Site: brandenburg
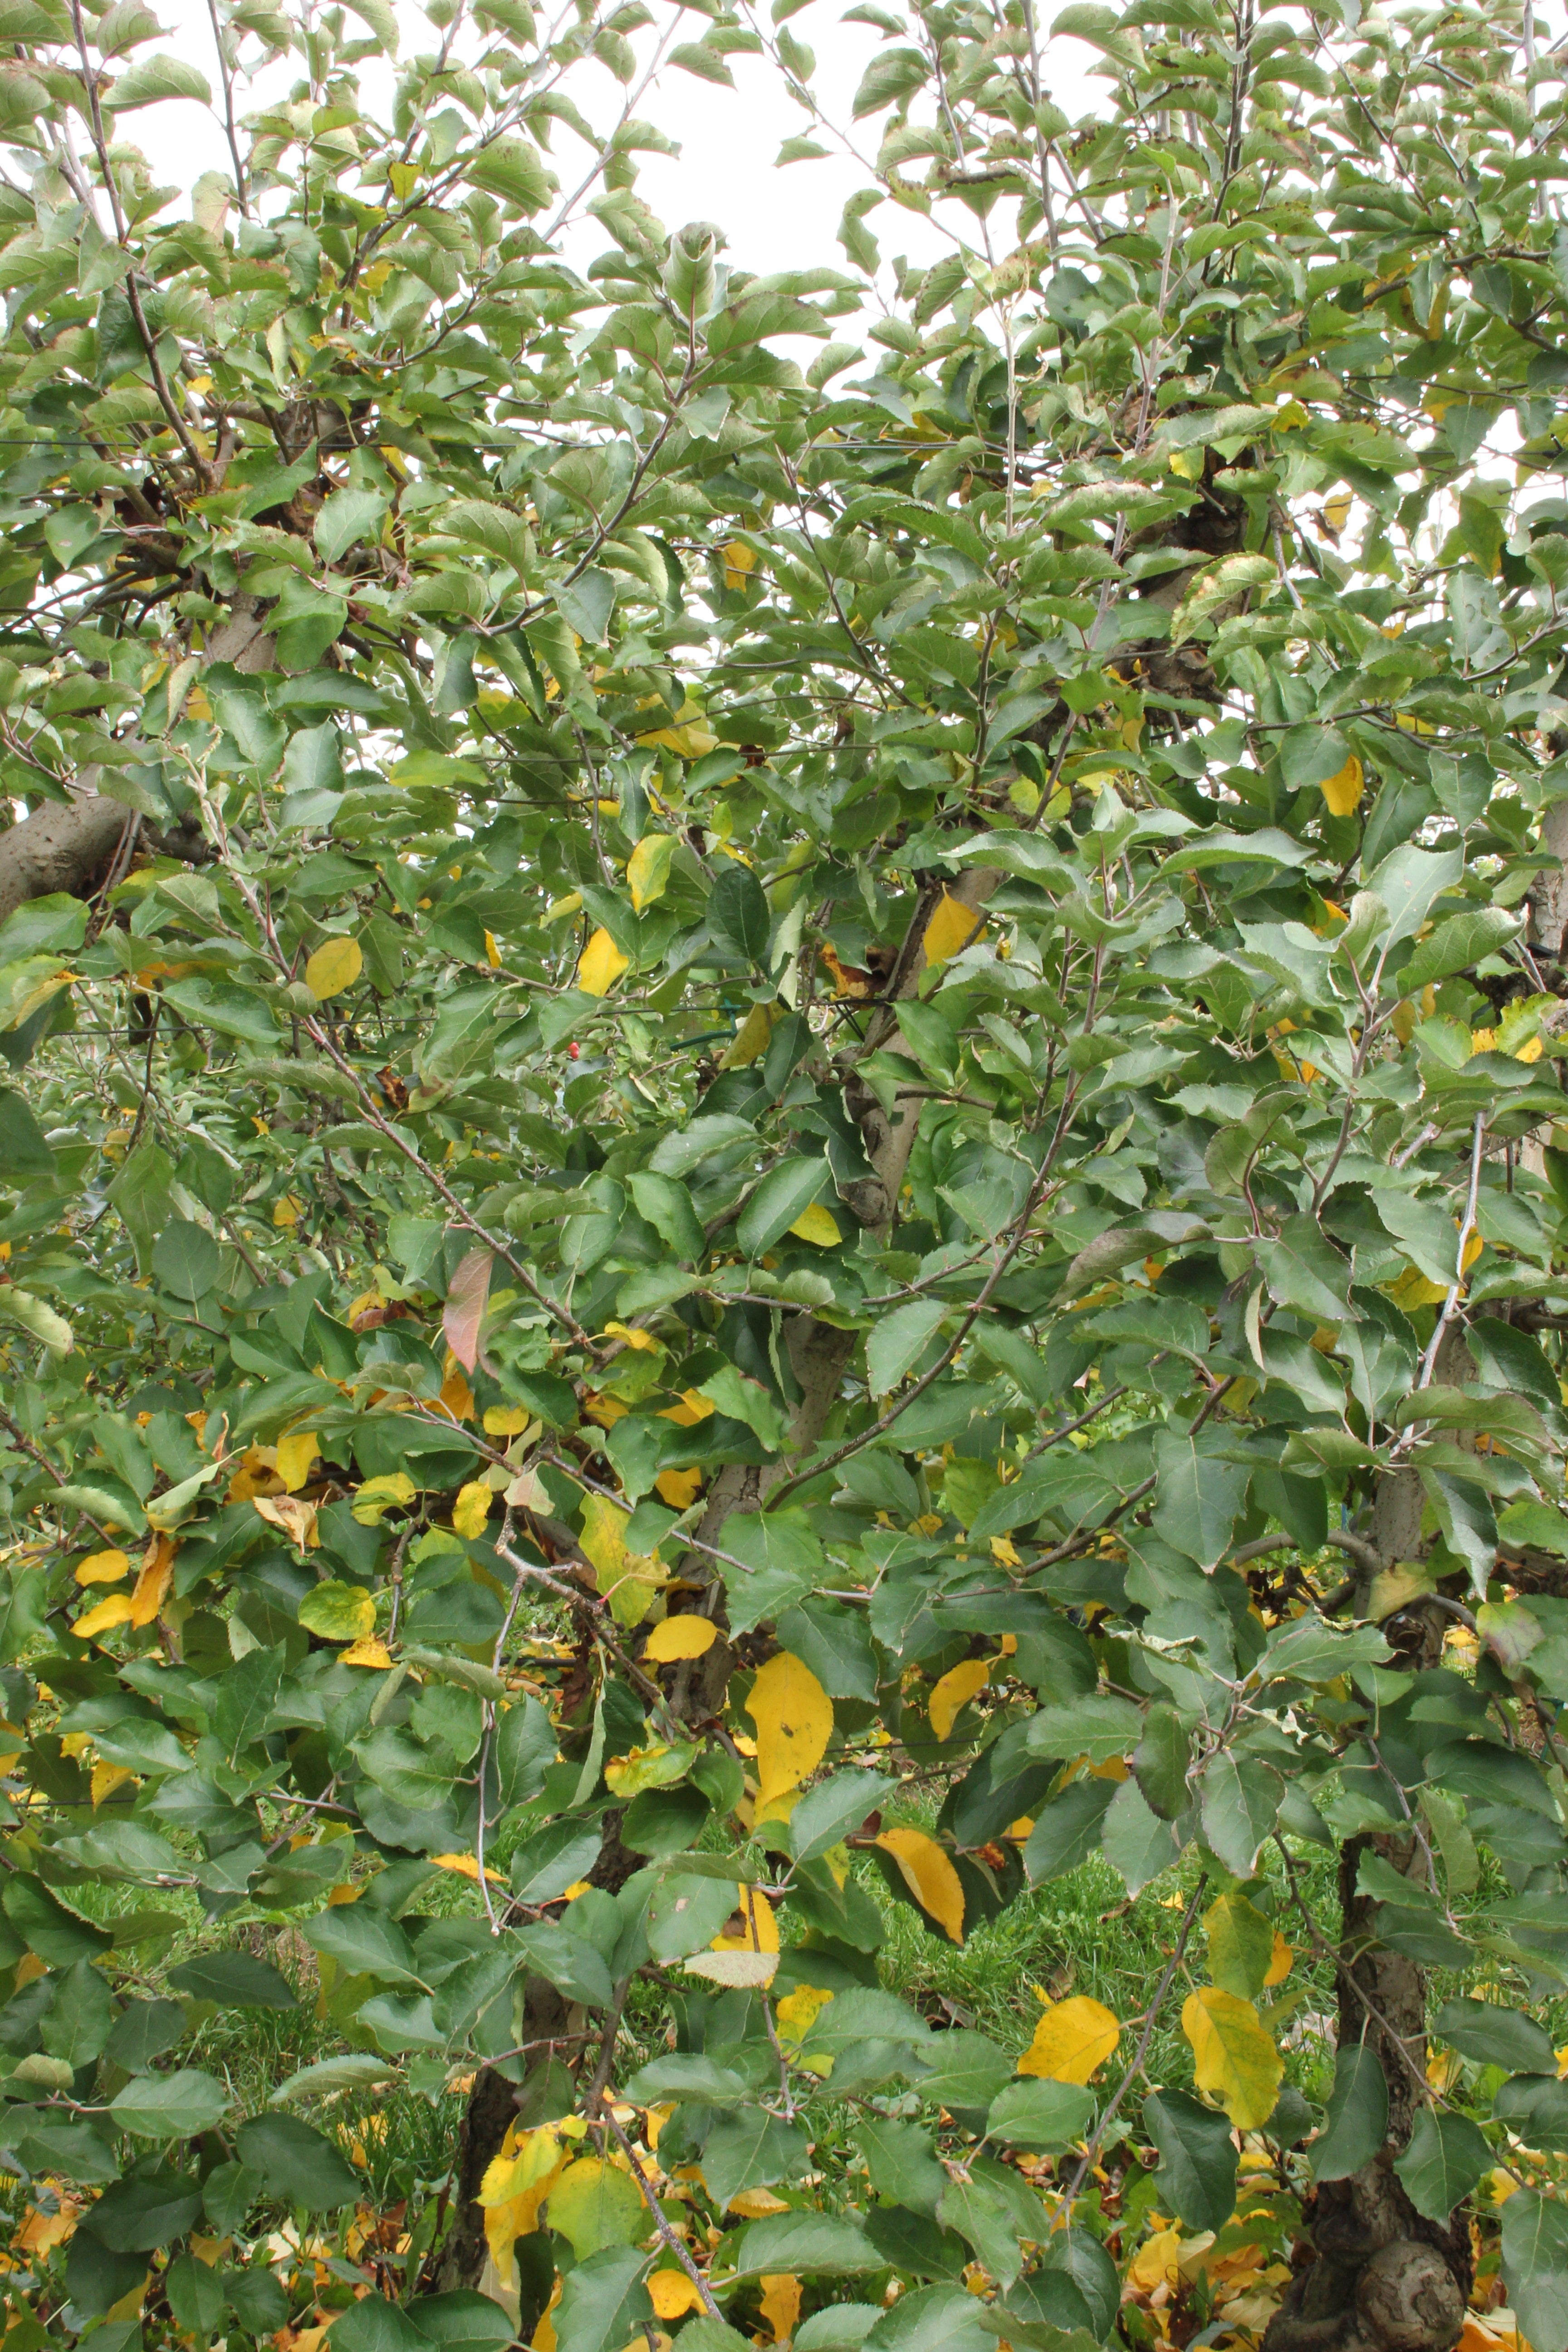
Growth stage (BBCH 91): Senescence, beginning of dormancy